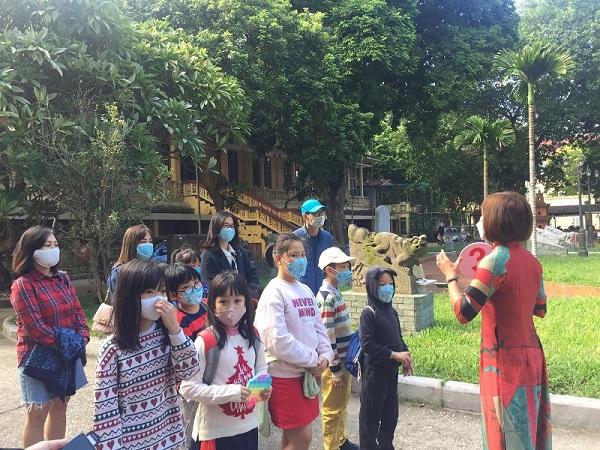
có một đám đông đang chăm chú nghe thuyết trình